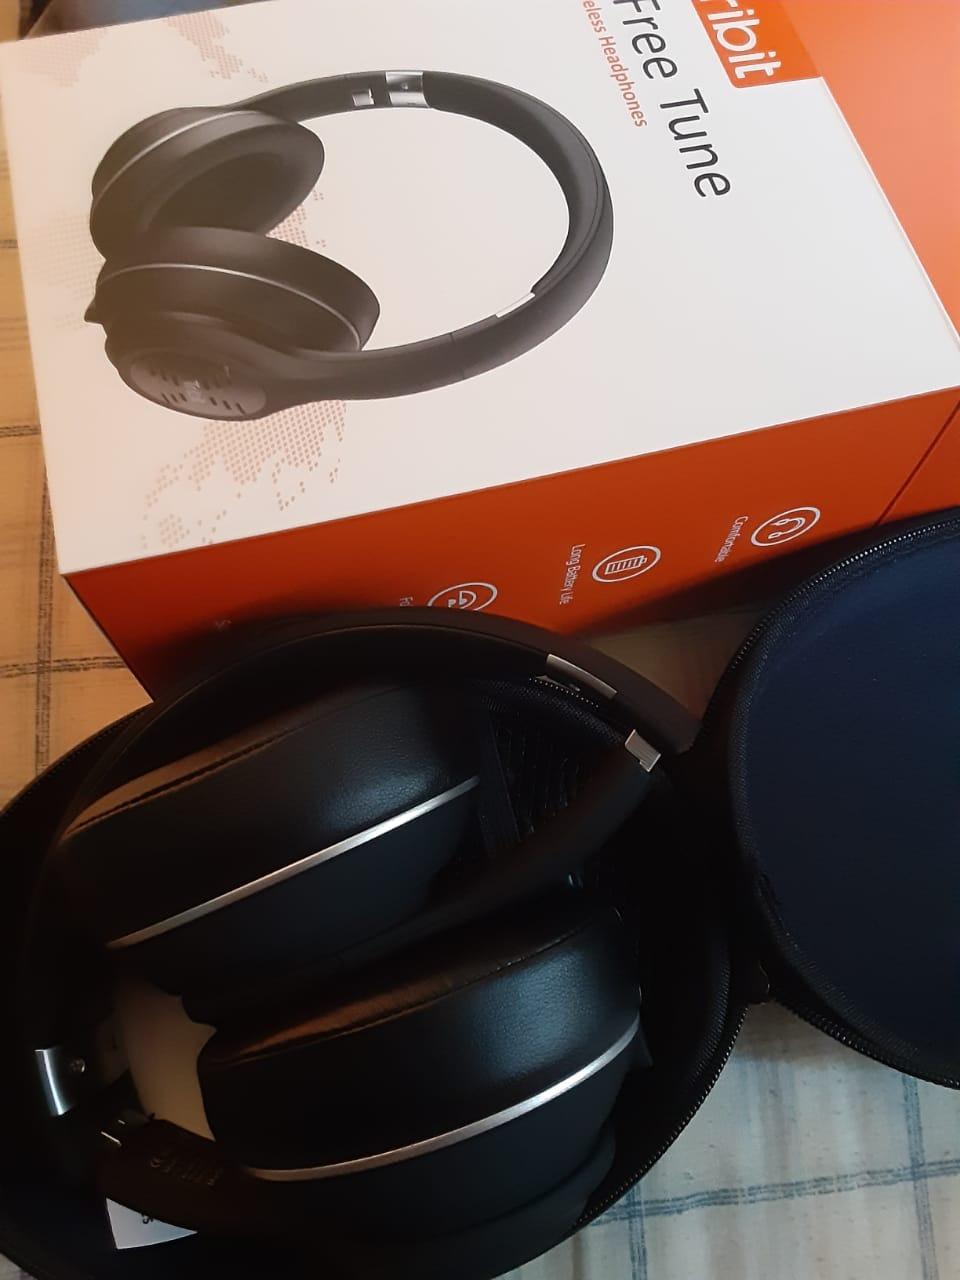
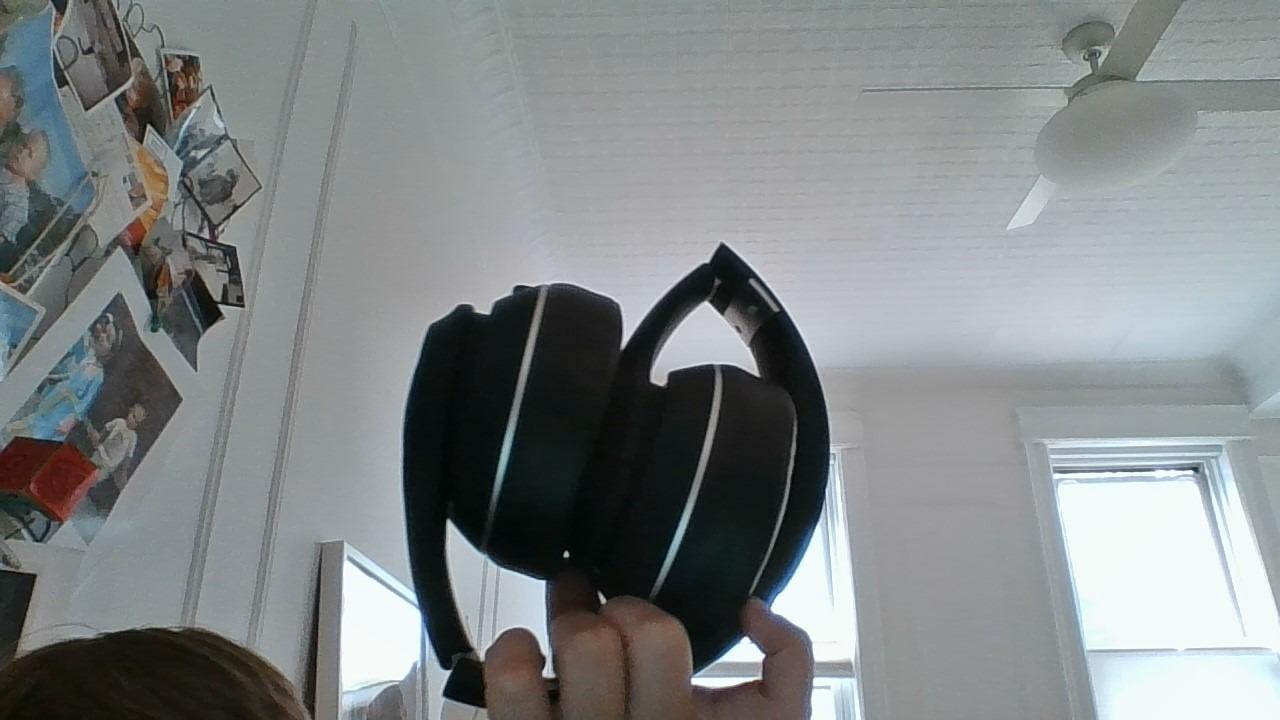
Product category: headphones
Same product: yes